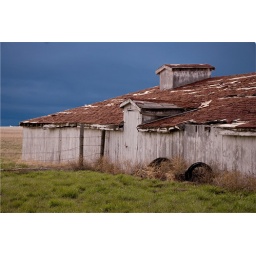
This photo was taken by my husband. It was a beautiful clear sky day. Which made for good shooting. TFL